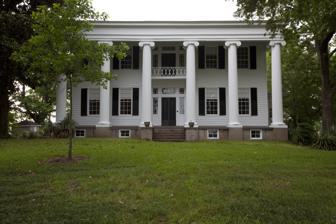
Building: Thornhill (Forkland, Alabama)
Country: United States of America
Year built: 1833
Historic house in Alabama, United States This article is about the Thornhill plantation in Forkland. For the one in Talladega, see Thornhill (Talladega, Alabama) . For other uses, see Thornhill (disambiguation) . United States historic place Thornhill U.S. National Register of Historic Places The front elevation of the main house in 2010 Show map of Alabama Show map of the United States Interactive map showing the location of Thornhill Nearest city Forkland, Alabama Coordinates 32°41′18″N 87°55′45″W / 32.68833°N 87.92917°W / 32.68833; -87.92917 Built 1833 Architect William Nichols Architectural style Greek Revival NRHP reference No. 84000618 Added to NRHP May 10, 1984 Thornhill is  a historic plantation near Forkland , Alabama .  The Greek Revival main house was built in 1833 by James Innes Thornton . The house was placed on the National Register of Historic Places on May 10, 1984. History James Innes Thornton was born October 28, 1800, at the Thornton family plantation known as Fall Hill , in Fredericksburg, Virginia .  He was educated at Washington and Lee University and then emigrated to Huntsville, Alabama . He began to practice law there in 1820.  He was elected as Alabama's third secretary of state in 1824 and remained in that position until 1834.  After this he retired from public life and became a planter in Greene County .  Thornton married Mary Amelia Glover in 1825, daughter of Allen and Sarah Norwood Glover of Demopolis . They had two children. Her brother, Williamson Allen Glover, developed the neighboring plantation known as Rosemount . Mary died after only a few years. In 1831, Thornton remarried Anne Amelia Smith of Dumfries, Virginia .  Anne died in 1864.  He then remarried in 1870 for a third and final time to Mrs. Sarah Williams Gould Gowdy, daughter of William Proctor and Eliza Chotard Gould of the Hill of Howth in Boligee .  Thornton died at Thornhill on September 13, 1877. Regarding the Thornton connection to George Washington, Mildred Washington Gregory, George Washington's paternal aunt and godmother, had three daughters who married three Thornton brothers.  Mildred Gregory's daughter Frances (circ. 1720–1790)(first cousin of George Washington) married Col. Francis Thornton III (circ. 1711–1748) of Fall Hill. They were the great-grandparents of James Innes Thornton. Thornhill was developed by Thornton as a cotton plantation in the late 1820s-early 1830s and extended over 2,600 acres (11 km 2 ). It later grew to over 5,000 acres and is currently 2,000 acres. According to the diary of Josiah Gorgas , in talking with Thornton at Thornhill on Tuesday, June 6, 1865, less than two months after the end of the Civil War , Thornton "oppos(ed) ... the doctrine of secession and necessary deduction that we fought so valiantly (in the War) and bled so freely in a cause radically wrong." Architecture The plantation schoolhouse at Thornhill, built circa 1845. William Nichols is believed to be the architect of the main house at Thornhill, hired in 1832 by Thornton. Nichols was made  the state architect of Alabama in 1827.  He is known for designing the original campus of the University of Alabama and now-destroyed Alabama State Capitol building at Tuscaloosa and the former Mississippi State Capitol building in Jackson, Mississippi .  He is also believed to be the original architect of Rosemount , neighbor to Thornhill. Thornton served as Alabama's secretary of state from 1824 to 1834 and would have been very aware of Nichols and his work. The main house at Thornhill was completed by 1833. The monumental two-story portico with six Ionic columns was added circa 1850.  David Rinehart Anthony, of Eutaw , is believed to be the builder who made the portico addition and second story balcony (crisscrossed lattice railing).  The house measures 55 feet (17 m) wide.  Inside is a 14 ft (4.3 m) wide by 40 ft (12 m) long central hall with a fine spiral staircase at the back.  There are two rooms to either side.  The left front room was the parlor, with the dining room behind it.  On the front right was the master bedroom with the plantation office behind it.  Upstairs is a matching hall and four bedrooms.  All eight rooms are 19.5 feet (5.9 m) square.  The downstairs rooms have 12-foot (3.7 m) ceilings.  The upstairs ceilings are 11 feet (3.4 m). The main staircase at the rear of the downstairs central hall. Originally there was a brick kitchen behind the house, it later burned. Additions were made to the original structure from circa 1900 to 1949.  They were razed in 1994 and rebuilt to better match the original intent of the house.  The house and grounds were extensively recorded by the Historic American Buildings Survey in 1934. The plantation schoolhouse was constructed circa 1845.  The Thornton children, as well as neighboring plantation children, were taught there.  Surrounding the schoolhouse are 250-year-old post oaks . Family Cemetery Gate to the family cemetery in September 2011, following damage from a tornado on the grounds. Buried in the family cemetery, located a few hundred feet east of the main house, are: James Innes Thornton (October 28, 1800 - September 13, 1877) Anne Amelia Smith Thornton (February 14, 1812 - August 2, 1864), his second wife. She had two sisters who married Virginians and came to live in Greene County.  Mary Virginia Smith married Dr. Philip Lewis Lightfoot and lived at "Morven", named for the Lightfoot family home in Virginia.  The younger sister, Sally Innes Smith, married Colonel George Willis and spent the spring and fall at their Greene County home, "Ben Lomond", on their semi-annual journeys between their home in Virginia, and their winter home in Florida.  The homes of these three sisters, "Thornhill", "Morven", and "Ben Lomond" were quite near each other.  Morven was on the same ridge as Thornhill (north one mile), and Ben Lomond was on the ridge across the road from Thornhill (northwest 1/2 mile). James Innes Thornton Jr. (December 1, 1835 - December 12, 1837), his son. Fitzgerald Thornton (October 6, 1837 - July 6, 1939), his son. Catherine (Kate) Marshall Thornton (September 30, 1842 - October 27, 1870), his daughter. She was re-interred from Nevada in 1906.  She married her first cousin Harry Innes Thornton, whose father, the senior Harry Innes Thornton was Justice of the Alabama Supreme Court .  Buried with Kate are her two daughters who were also reinterred with her from Nevada.  Her husband Harry is buried in California. Harry Innes Thornton (May 18, 1848 - May 30, 1900), his son.  Second occupant. Sallie A. Blocker Thornton (1849 - 1924), his daughter-in-law. Bettie Cooper Thornton (September 19, 1876 - July 16, 1878), his granddaughter. Harry Innes Thornton (January 18, 1883 - 1938), his grandson.  A veteran of the Spanish-American War. George Francis Thornton (December 10, 1885 - July 14, 1889), his grandson. Grandson James Innes Thornton (March 10, 1873 - July 23, 19510, third occupant, is buried in Eutaw 's Mesopotamia Cemetery, next to his second wife, Helen Williamson Allison Thornton (February 15, 1890 – December 12, 1963).  His first wife, Betty Woolf Thornton (April 23, 1887 – September 22, 1932), was re-interred from Thornhill (after her family learned that Innes was going to be buried in Eutaw with his second wife Helen) in the Dayton Cemetery. Thornton's first wife, Mary Amelia Glover Thornton, is buried in the Glover Mausoleum at Riverside Cemetery, Demopolis.  His third wife, Sarah Williams Gould Gowdy Thornton (June 11, 1824 – August 23, 1885), is buried in the Bethsalem Cemetery, Boligee.  She was the sister of Thornton's son in law John McKee Gould. References